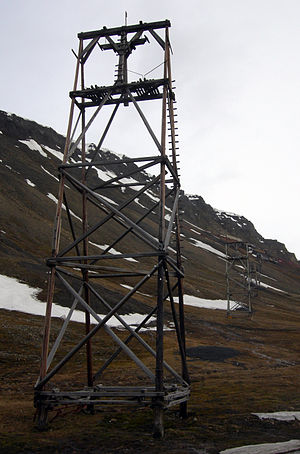
Svalbard / Historie / Norge og Svalbard
Svalbard er en norsk øgruppe i Nordishavet og omfatter alle øer, holme og skær mellem 74 og 81 grader nordlig bredde og mellem 10 og 35 grader østlig længde. Det samlede areal er på ca. 62.050 km², og de største øer er Spitsbergen, Nordøstlandet, Edgeøen og længst mod syd Bjørneøen. På Kræmerpynten på Kvitøya nordøst for Nordøstlandet, ligger det østligste punkt i Kongeriget Norge.